Michael Graves

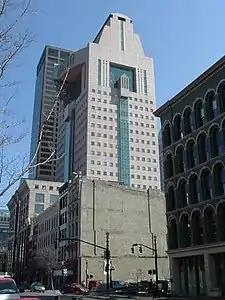
Humana Building in Louisville, Kentucky in 1982

In the late 1970s, Graves shifted away from modernism to pursue Postmodernism and New Urbanism design for the remainder of his career. He began by sketching designs that had Cubist-inspired elements and strong, saturated colors. Postmodernism allowed Graves to introduce his humanist vision of classicism, as well as his sense of irony and humor. His designs, notable for their "playful style" and "colorful facades," were a "radical departure" from his earlier work. The Plocek Residence (1977), a private home in Warren Township, New Jersey, was among the first of his designs in this new style.